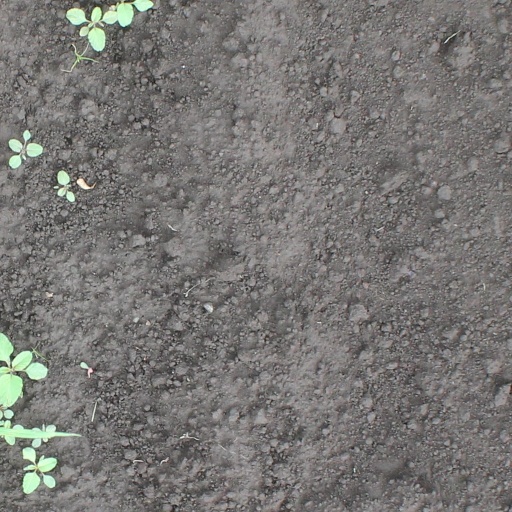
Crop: soybean